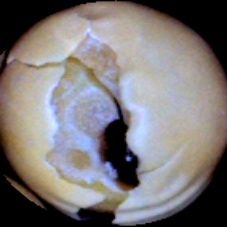
Label: Broken